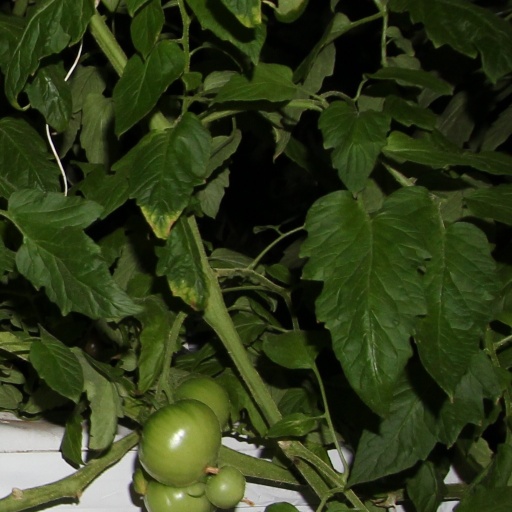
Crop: tomato